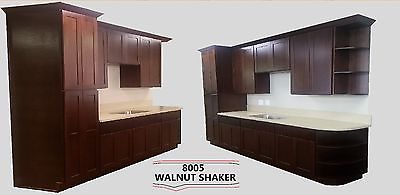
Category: cabinet